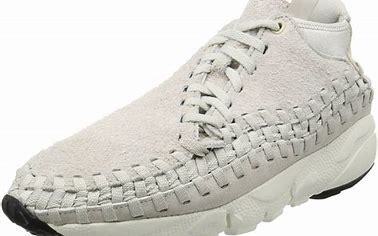
Brand: Nike
Model: Air Footscape Woven